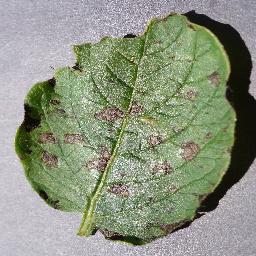
Label: Potato___Early_blight